Saxicola

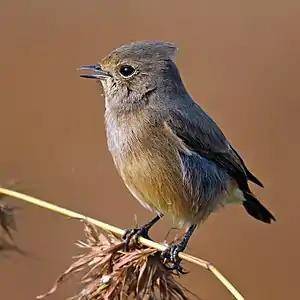
Female pied bushchat ("Saxicola caprata bicolor"), India

Saxicola (Latin: "saxum", rock + "incola", dwelling in), the stonechats or chats, is a genus of 15 species of small passerine birds restricted to the Old World. They are insectivores occurring in open scrubland and grassland with scattered small shrubs.